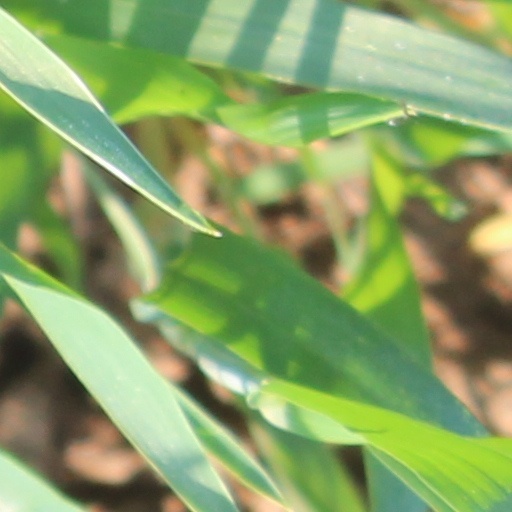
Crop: wheat